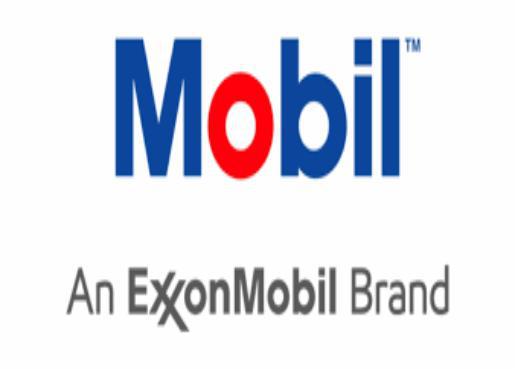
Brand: mobil
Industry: Necessities